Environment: real
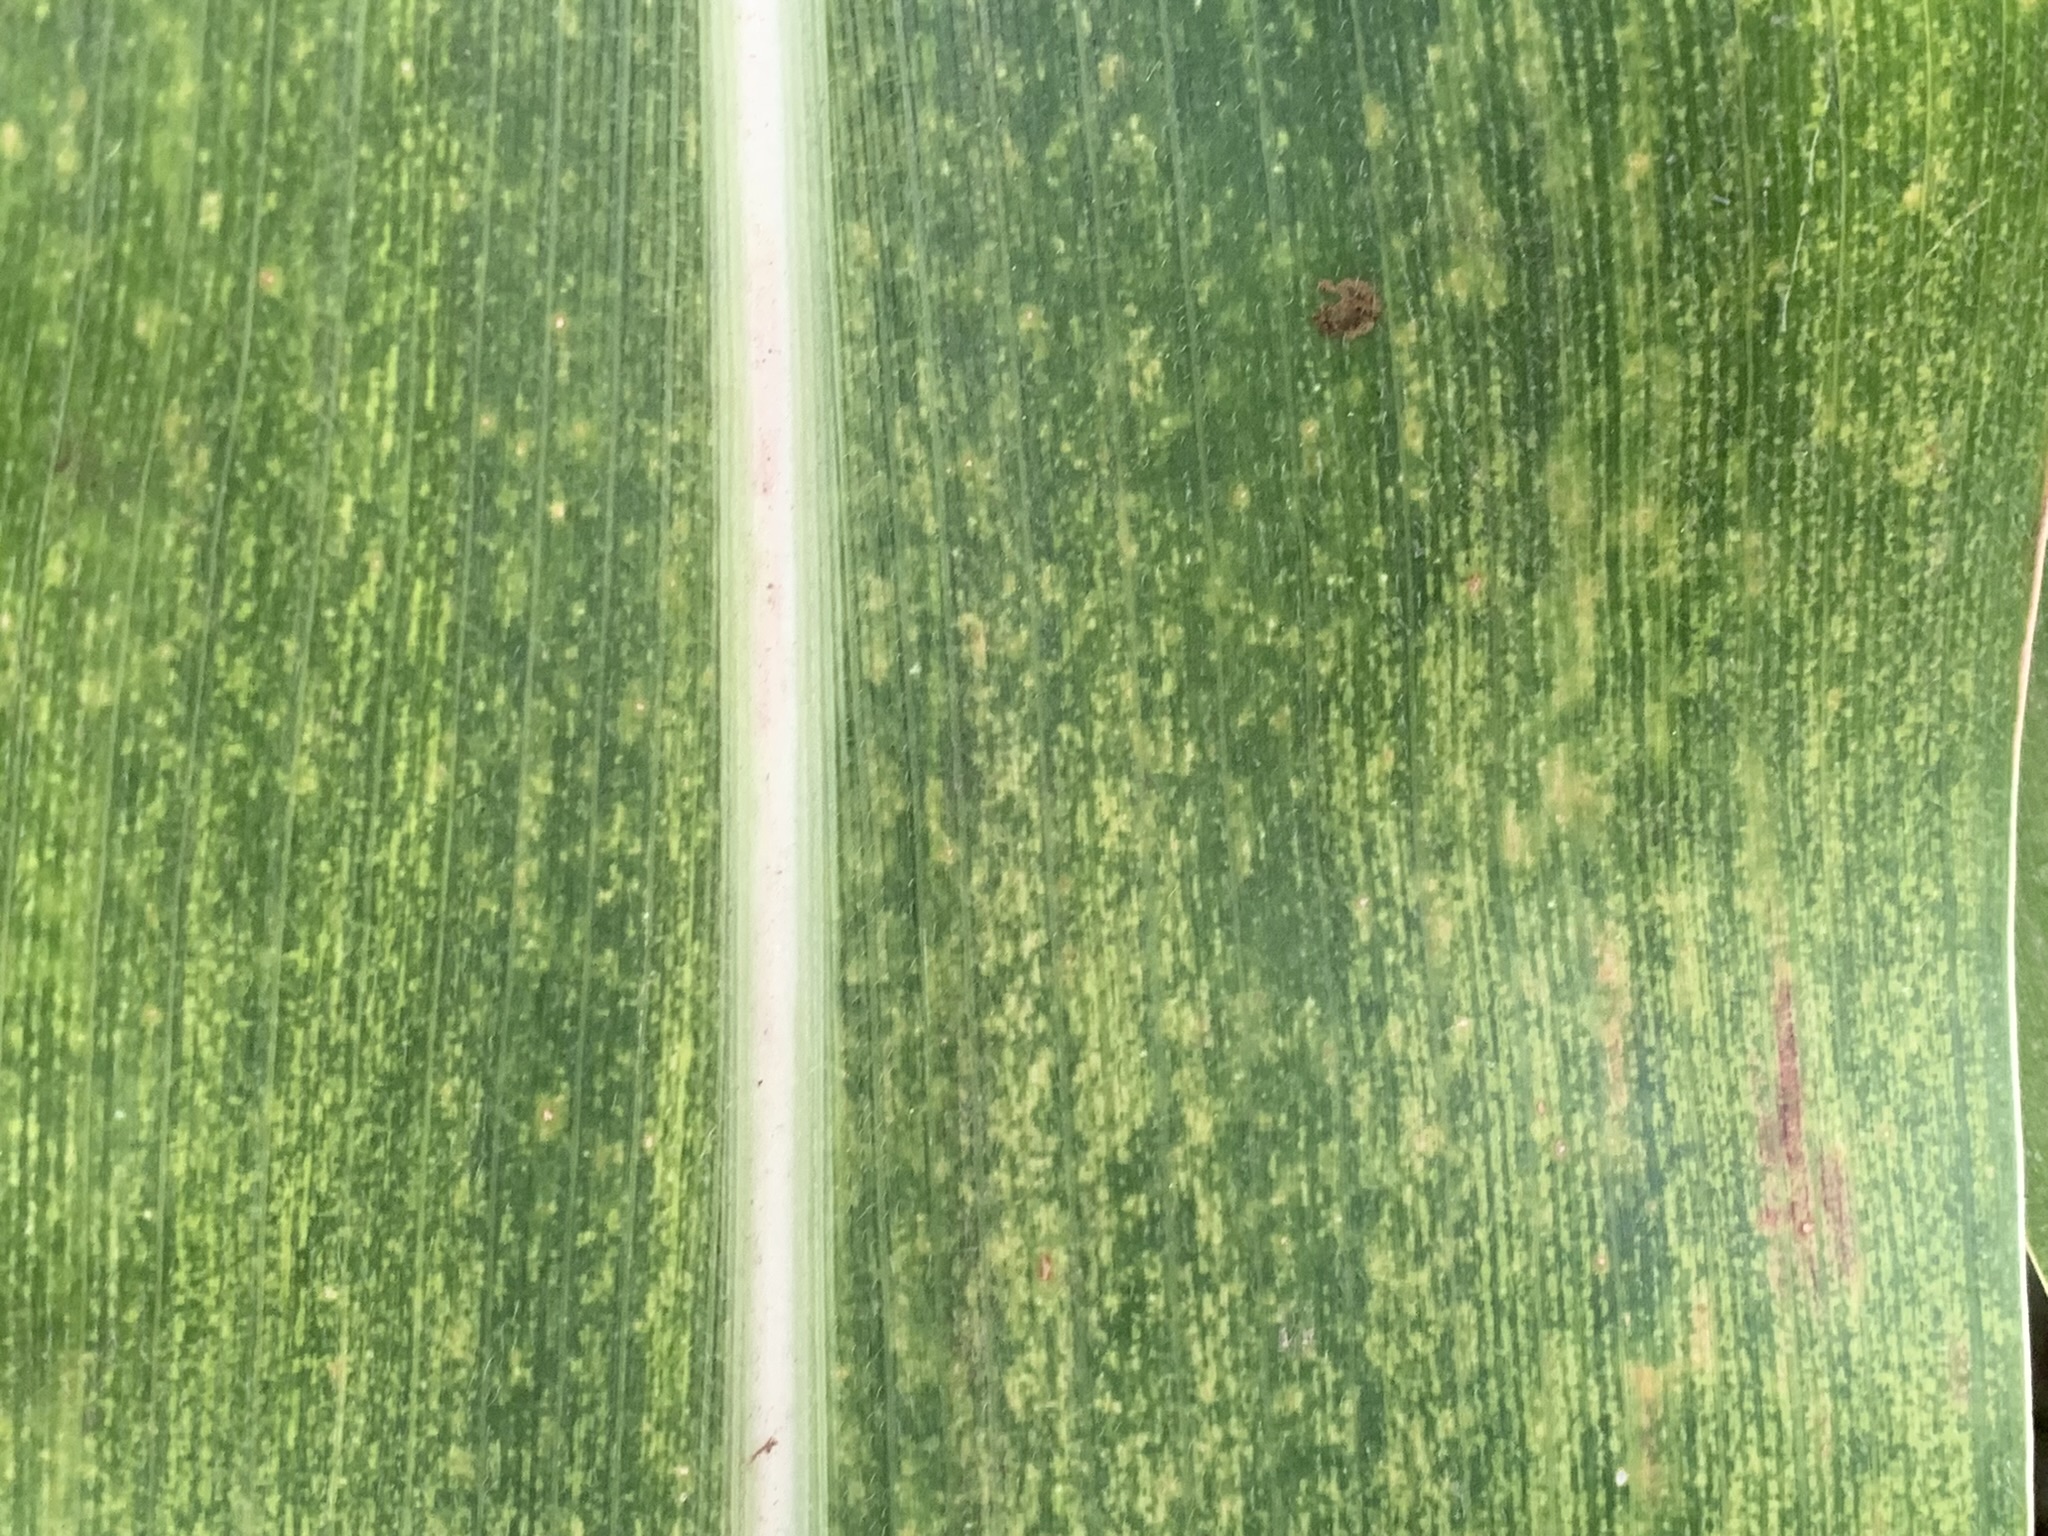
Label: lethal_necrosis